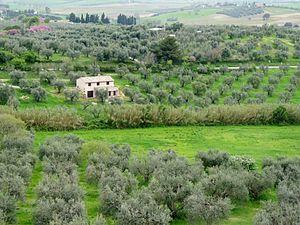
La Maremme est un territoire assez vaste, aux limites mal définies, situé en Toscane, au bord de la mer Tyrrhénienne et s'étendant jusqu'au nord du Latium. Son nom a pour origine l'adjectif latin maritima et la principale caractéristique de la région fut longtemps son caractère marécageux et donc insalubre.
Mario Luzi,